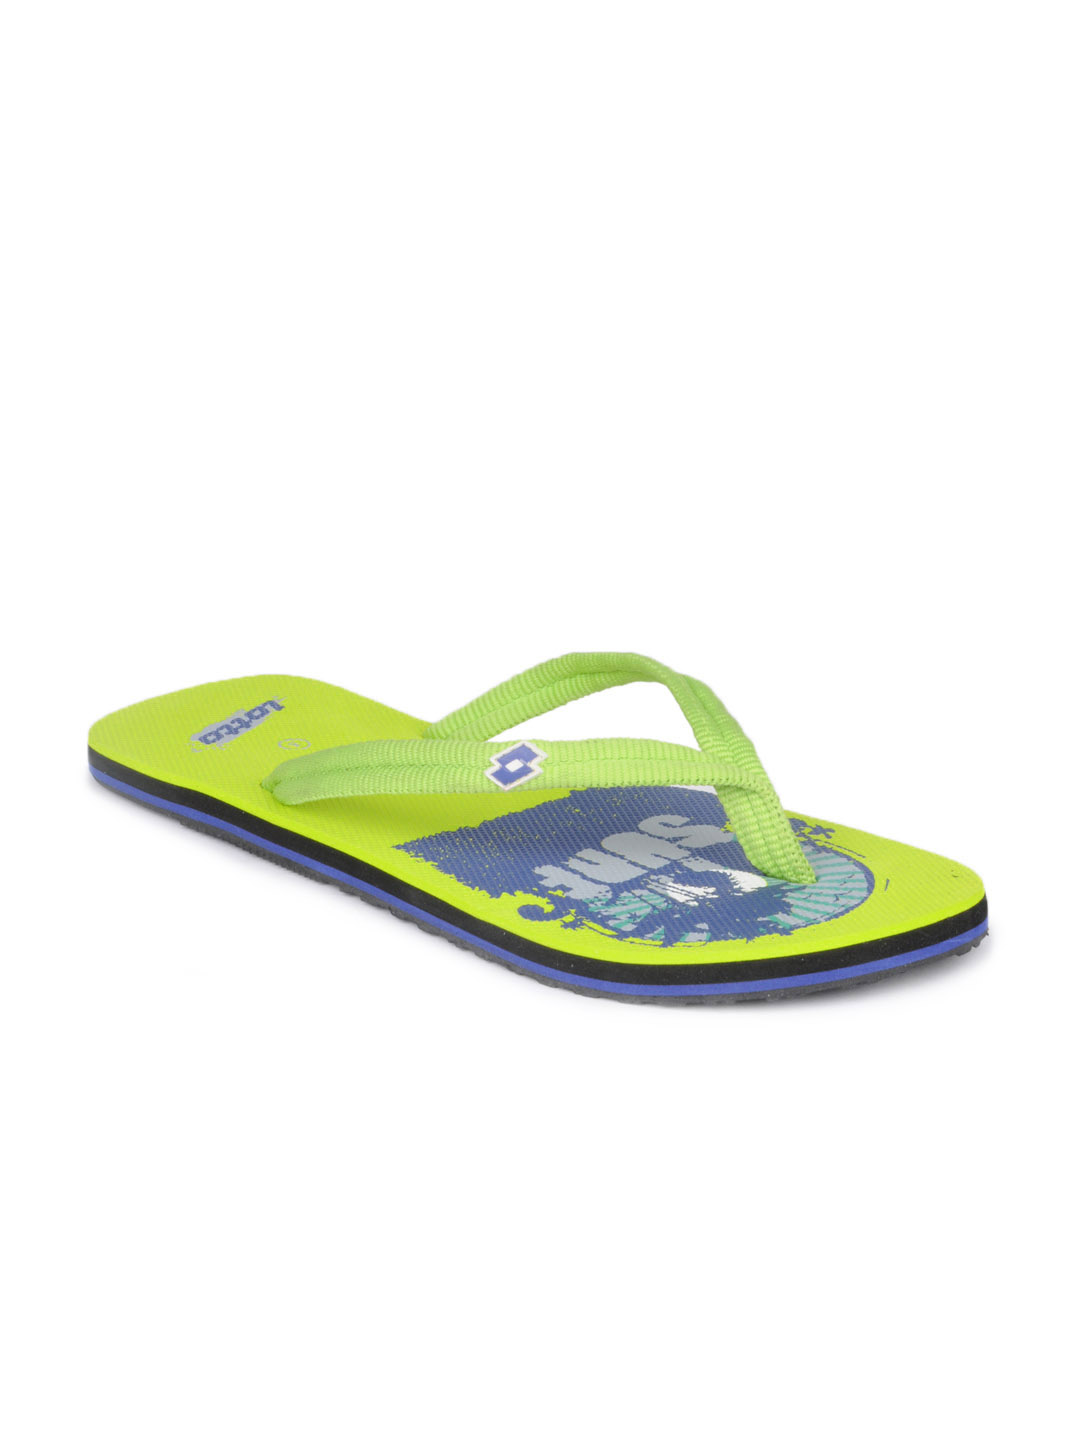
Lotto Men Green Surf Island Flip Flop
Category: Footwear / Flip Flops / Flip Flops
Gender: Men
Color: Green
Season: Summer 2012
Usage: Casual